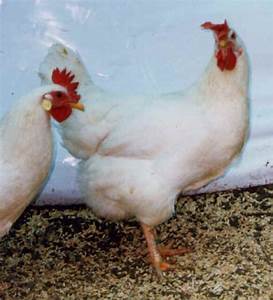
Label: gallina